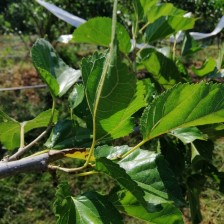
Variety: Buriram60